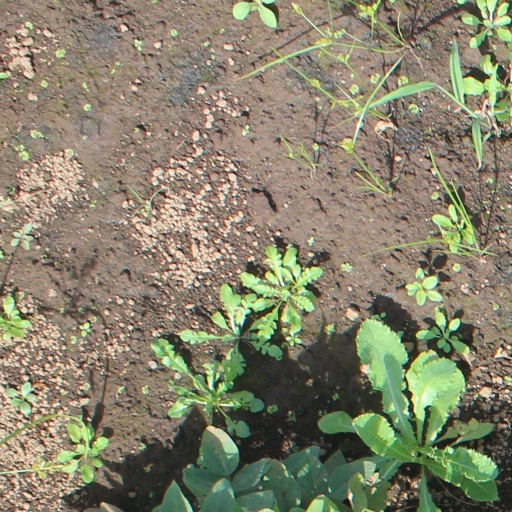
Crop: soybean